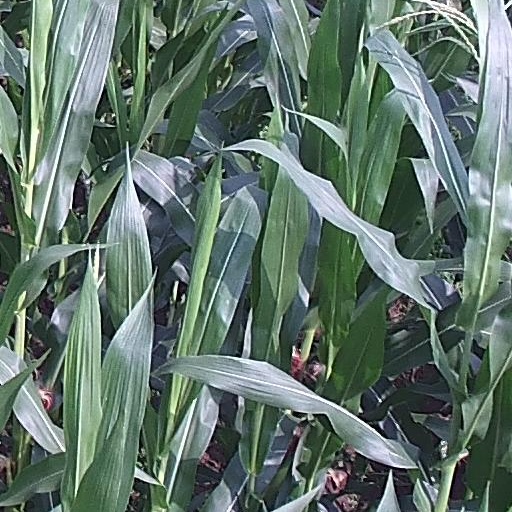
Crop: maize; corn